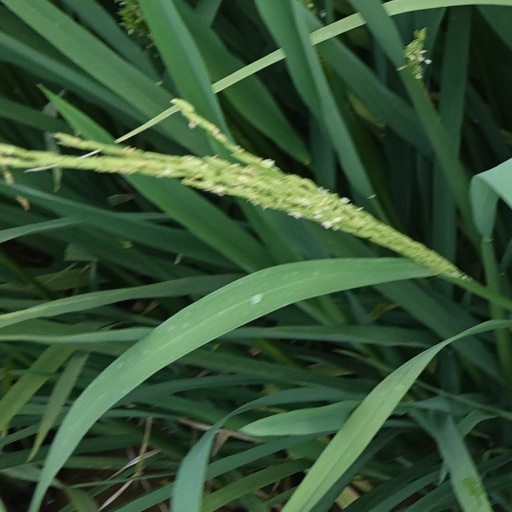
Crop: rice